Renaissance architecture

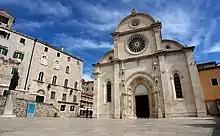
Cathedral of St James, Šibenik

Michelangelo was at his most Mannerist in the design of the vestibule of the Laurentian Library, also built by him to house the Medici collection of books at the convent of San Lorenzo, Florence, the same San Lorenzo's at which Brunelleschi had recast church architecture into a Classical mold and established clear formula for the use of Classical orders and their various components.